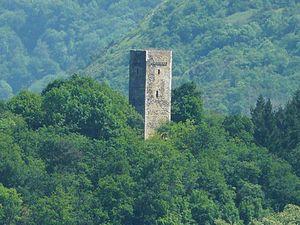
La tour de Vidalos, Agos-Vidalos, Hautes-Pyrénées, France.
Bages
Agos-Vidalos est une commune française située dans le département des Hautes-Pyrénées, en région Occitanie.